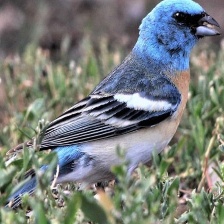
Species: LAZULI BUNTING
Scientific name: PASSERINA AMOENA
ImageNet parent category: indigo_bunting